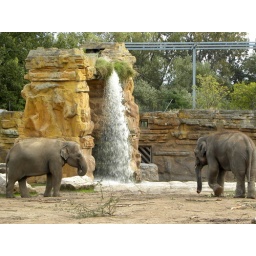
Sundara and Tunga (left, right), female and male elephants born in 2004 at Chester Zoo, UK